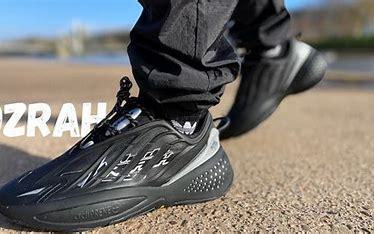
Brand: Adidas
Model: Ozrah